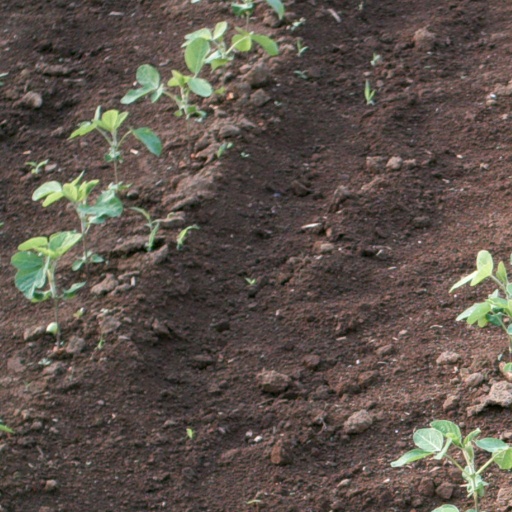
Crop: soybean